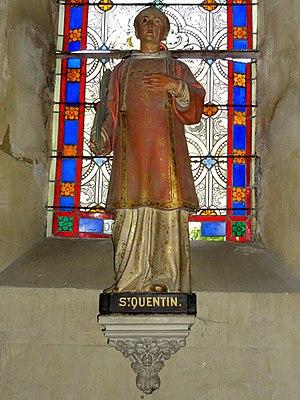
Statue de saint Quentin, patron de la paroisse.
L'église Saint-Quentin est une église catholique paroissiale située à Valmondois, en France. Elle a été construite à partir du début du XIIIᵉ siècle dans le style gothique, en commençant par le chœur qui se composait initialement de trois vaisseaux de largeur différente, mais de hauteur identique. Cette partie est voûtée sur croisées d'ogives, qui retombent sur des colonnettes aux chapiteaux d'un décor sculpté varié, représentatif de l'architecture d'Île-de-France pendant la seconde moitié du règne de Philippe Auguste. La nef devait être construite suivant les mêmes principes, mais les paroissiens ne sont pas parvenus à réunir les moyens nécessaires, et l'on se contenta d'édifier une nef provisoire non voûtée, qui est étonnement courte. Sa partie occidentale a probablement disparu. Cette nef d'une facture très simple n'a finalement jamais été remplacée, et représente aujourd'hui dans la région l'un des derniers spécimens du type le plus modeste de la nef gothique. Au début du XVIᵉ siècle, quand Charles de Villiers de L'Isle-Adam est seigneur de Valmondois, le collatéral nord du chœur est remplacé par une chapelle assez basse de deux travées.